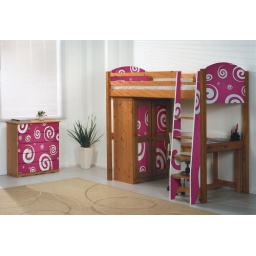
Pine high sleeper bed in antique pine with funky pink panels